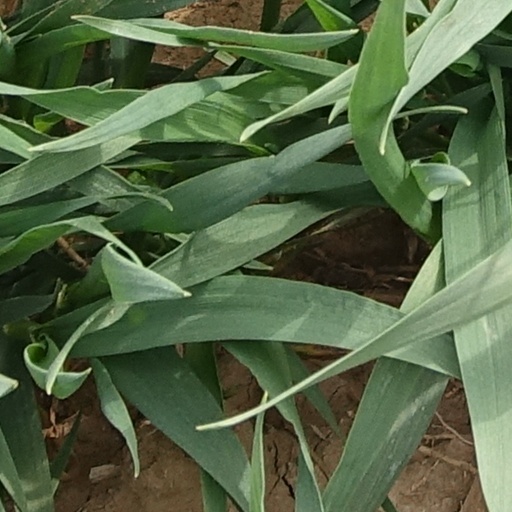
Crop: wheat